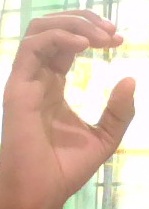
ASL sign: C